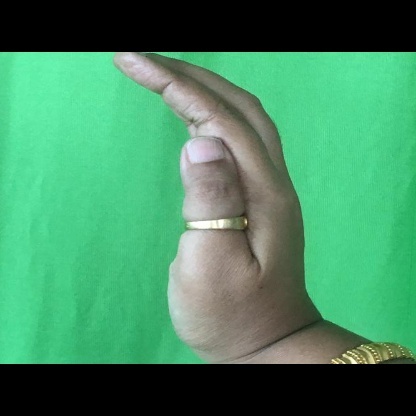
Mudra: Sarpasirsha